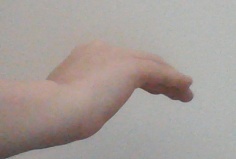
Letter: haa